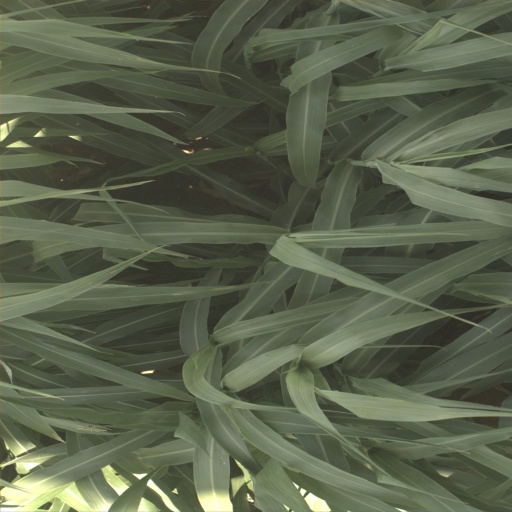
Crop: sorghum